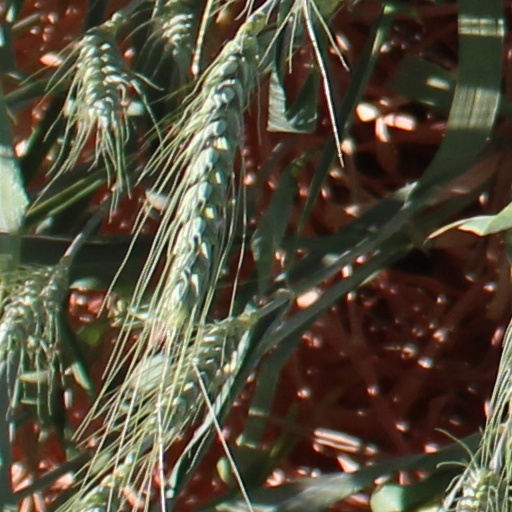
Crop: wheat